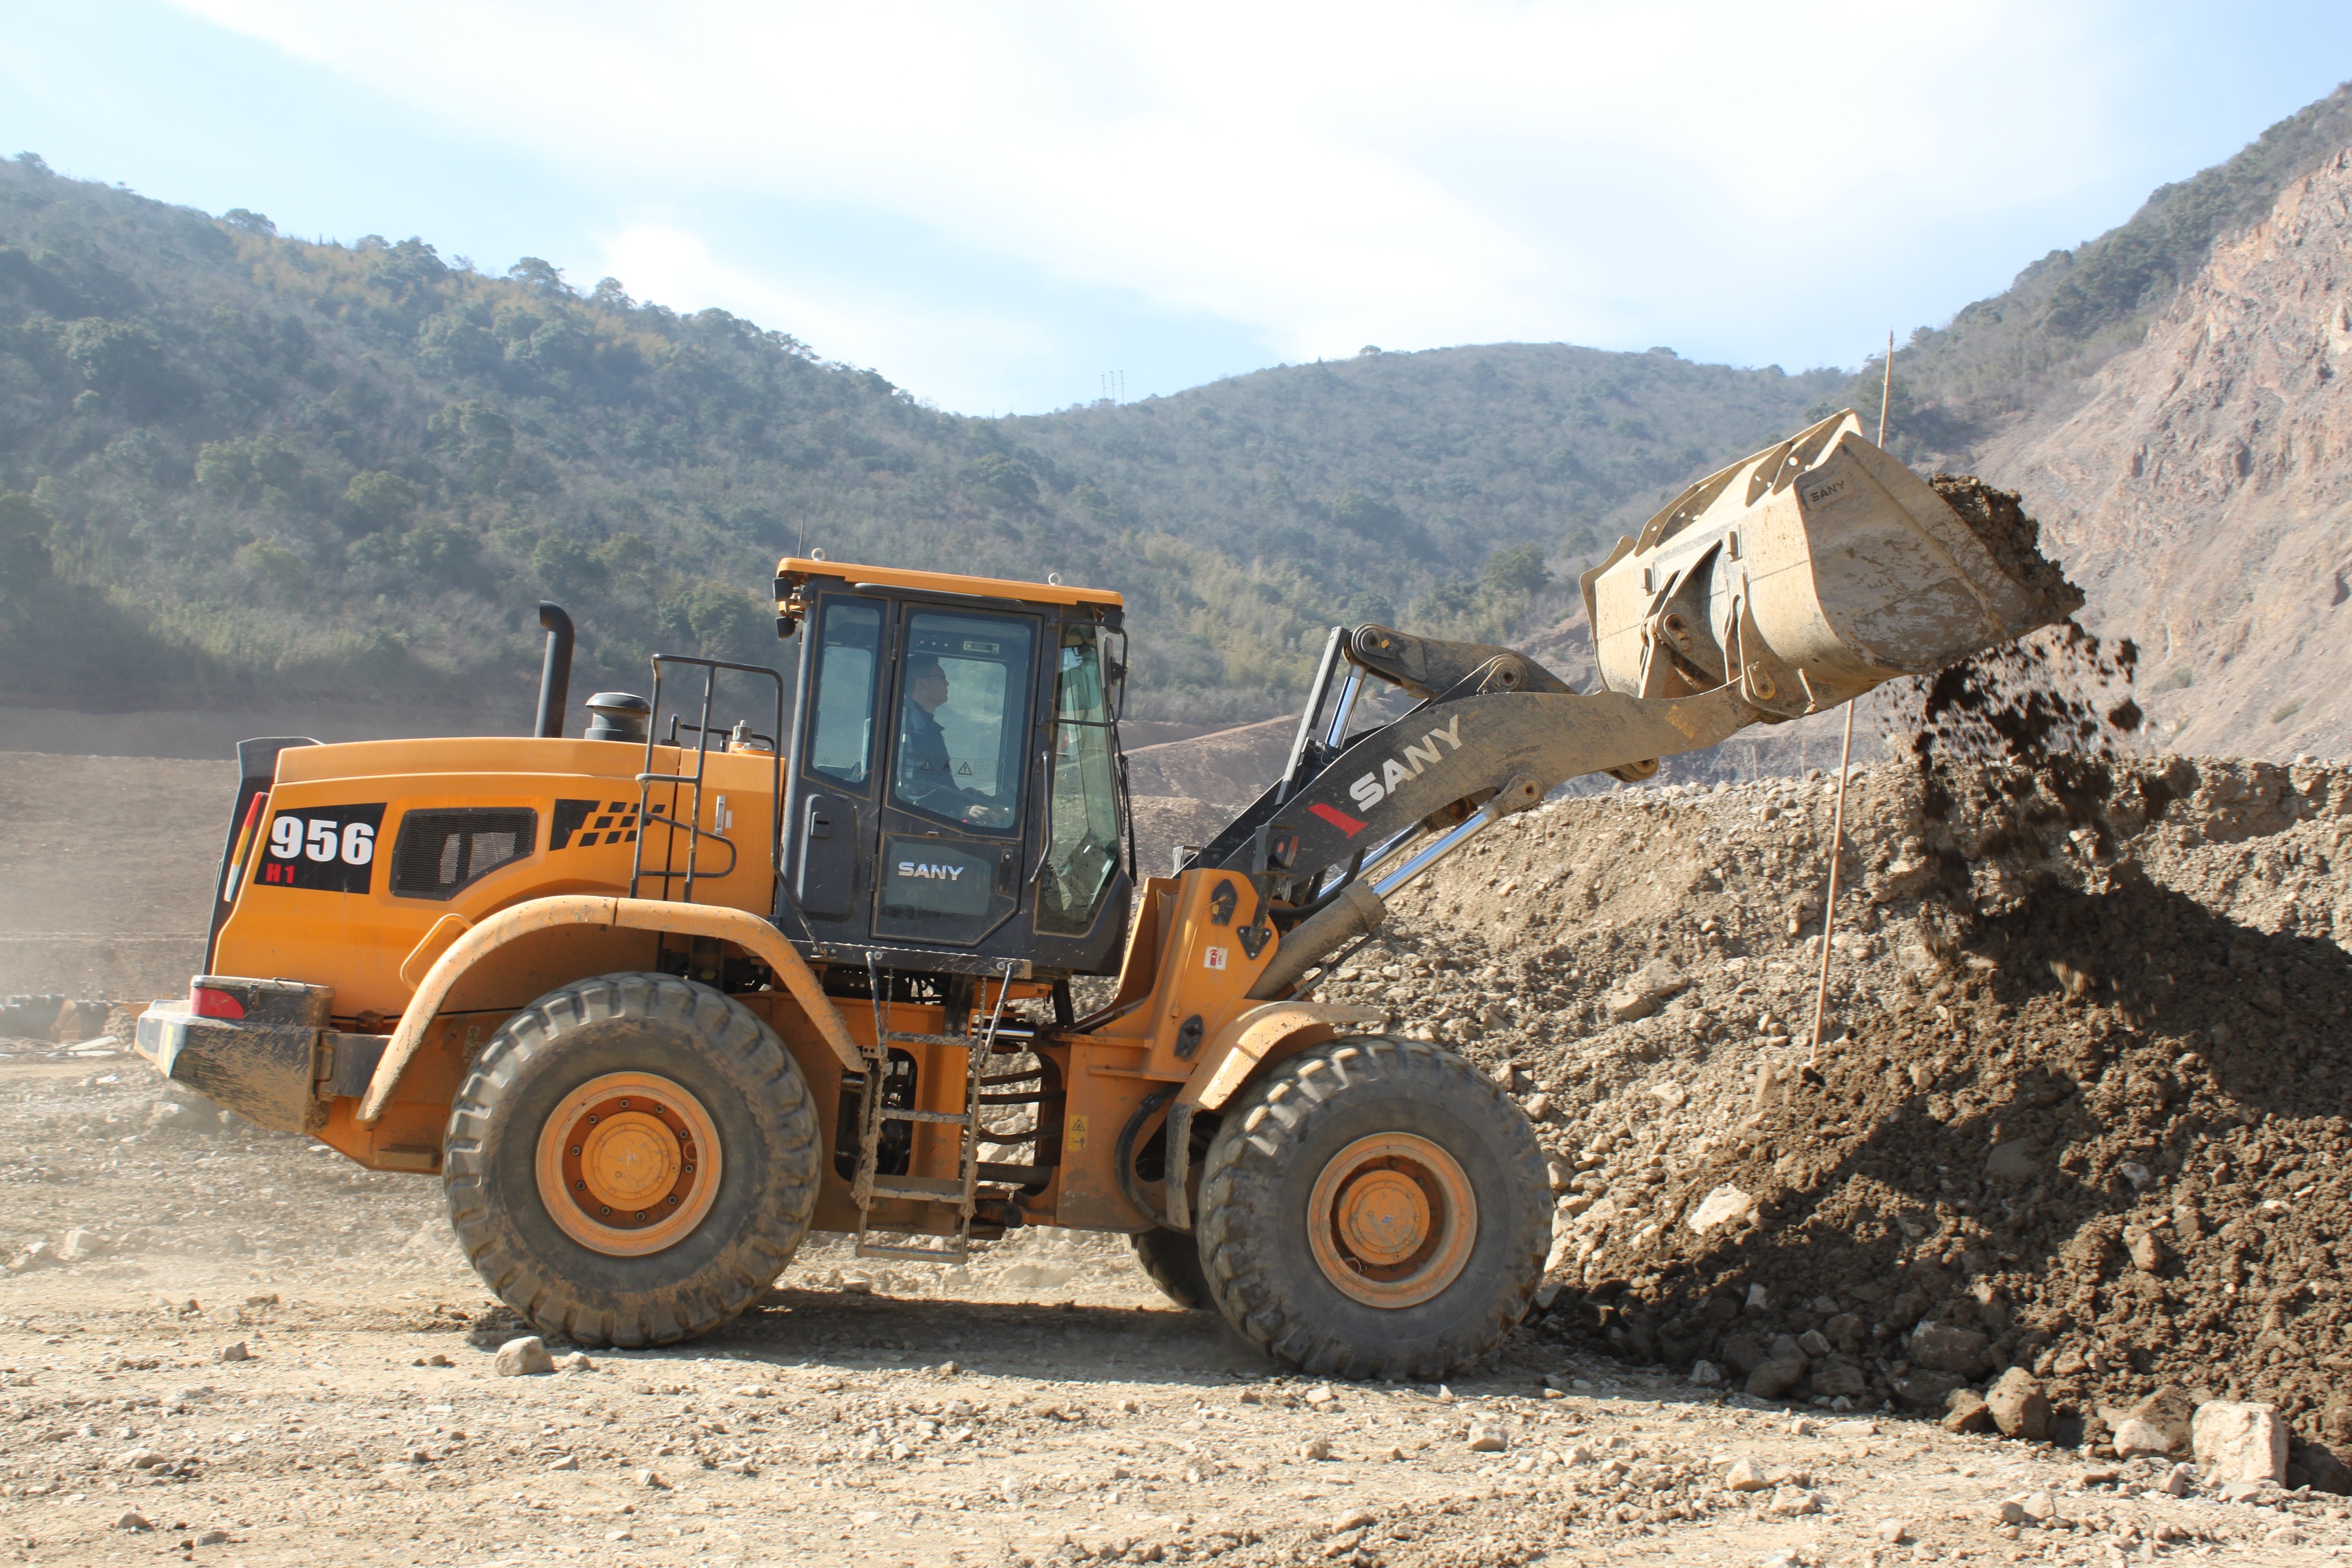
tractor, field, asphalt, vehicle, soil, agriculture, excavator, loading, loader, agricultural machinery, construction equipment, off roading, king of the mine, sany